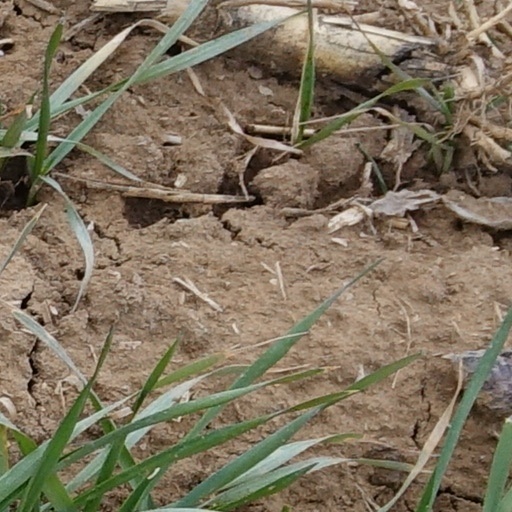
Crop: wheat